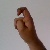
The image shows a hand gesture representing the letter 'X' in Indian Sign Language.